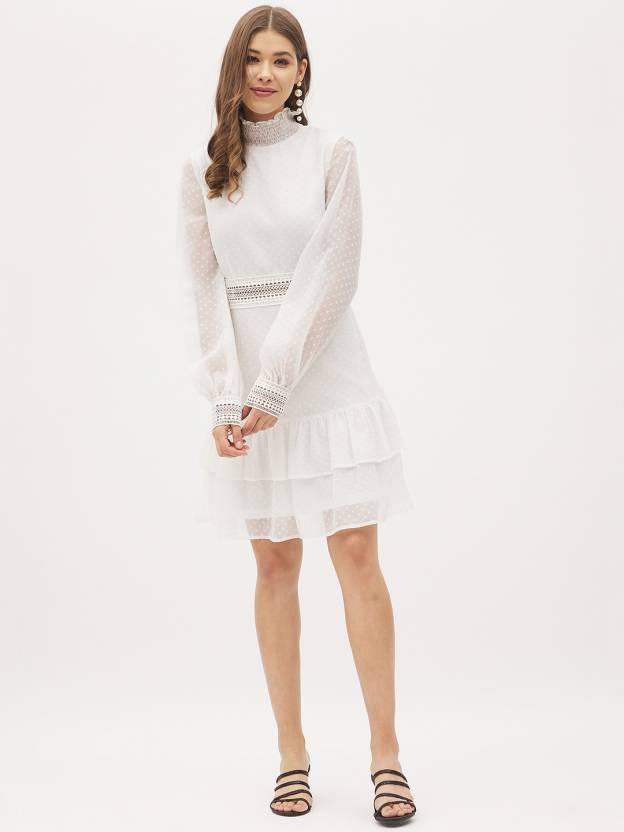
Product: Women Ruffled White Dress
Price: ₹828
Colors: White
Pattern: Self Design
Description: White solid sweater dress Round neck Long, regular sleeves Lace inserts detail Above knee length in flounce hem Georgette fabric Zip closure